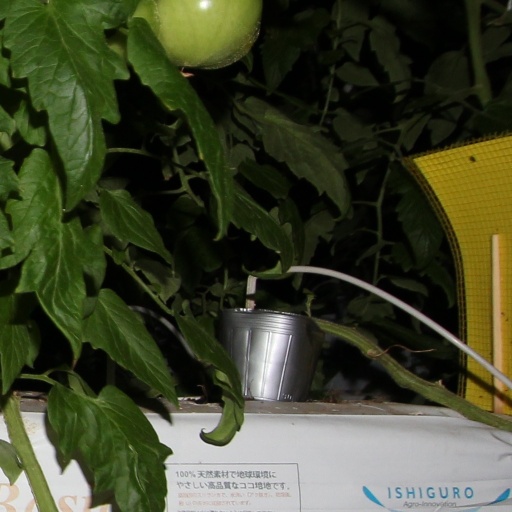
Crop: tomato